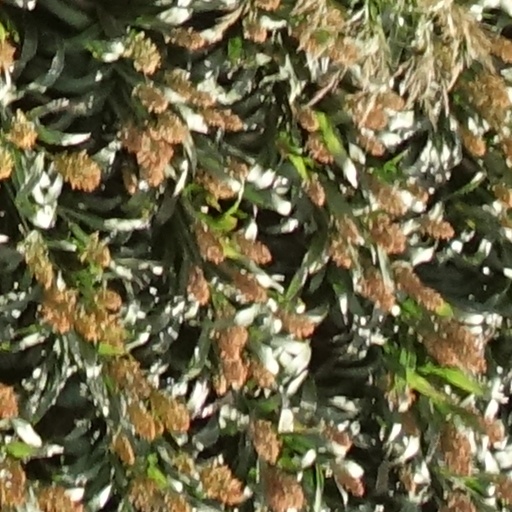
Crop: sorghum